Vehicle registration plates of the United Kingdom, Crown dependencies and overseas territories

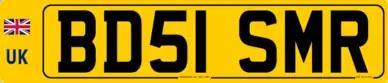

Vehicle registration plates of the United Kingdom, Crown dependencies and overseas territories include: